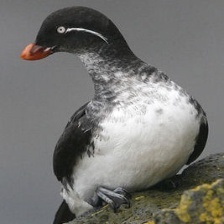
Species: PARAKETT  AUKLET
Scientific name: AETHIA PSITTACULA